Mediastinal shift

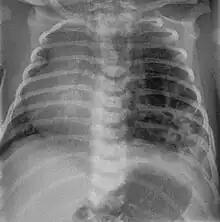
Chest x-ray of infant showing CPAM in the left lung causing a mediastinal shift towards the right. The cysts appear as bubbles in the left lung.

Foreign body aspiration is a major cause of death in young children due to their underdeveloped swallowing coordination. Young children most commonly ingest toys, coins, or food. On chest x-ray, the most frequent sign is air trapping that can lead to a mediastinal shift. Atelectasis and pneumothorax may also occur in the setting of foreign body aspiration. The diagnosis is made in conjunction with clinical symptoms and confirmed and treated with bronchoscopy.